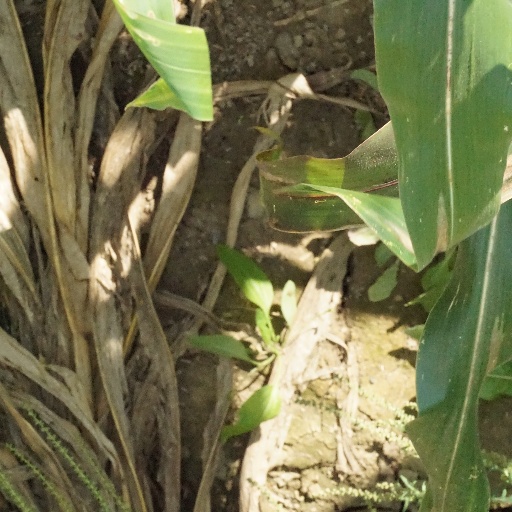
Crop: maize; corn